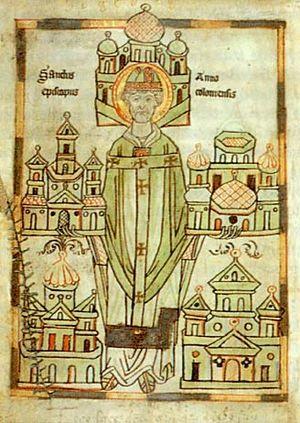
Annon II, né vers 1010 à Steusslingen en Souabe et mort le 4 décembre 1075 à Cologne, fut archevêque de Cologne de 1056 à sa mort. Lors de l'adolescence du roi Henri IV, il a pris la position de régent du Saint-Empire romain de 1063 à 1065.
La Vita Annonis Minor est une biographie de saint Annon. Le manuscrit a été composé à l'Abbaye de Michaelsberg vers 1180. Outre la description de la vie au XVᵉ siècle, il rapporte d'autres vies légendaires de saints écrites au XVᵉ siècle.